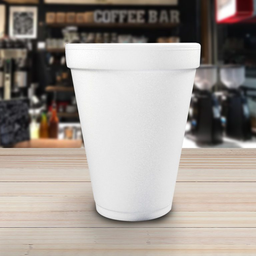
Label: paper